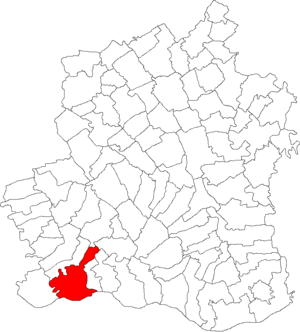
Turnu Măgurele est un port danubien du județ de Teleorman, Valachie, Roumanie, à la confluence de l'Olt et du Danube, qui forme la frontière avec la Bulgarie. Elle est située à environ 125 km au sud-ouest de Bucarest et a été construite autour du port médiéval de Turnu.